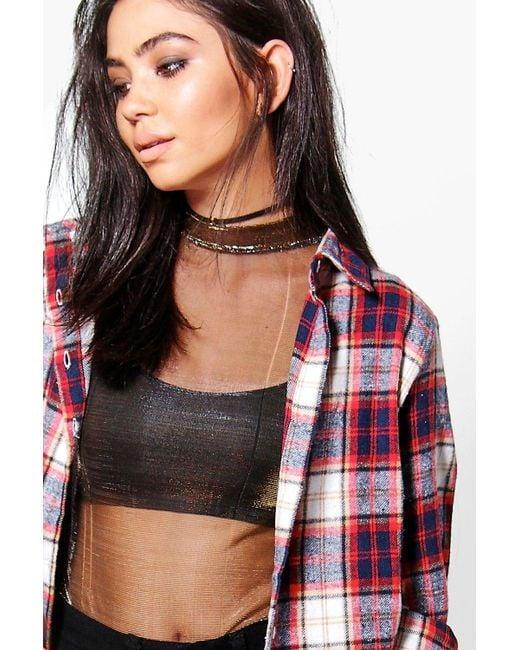
mehrfarbiges Kragenhemd für Damenmode-Hemd